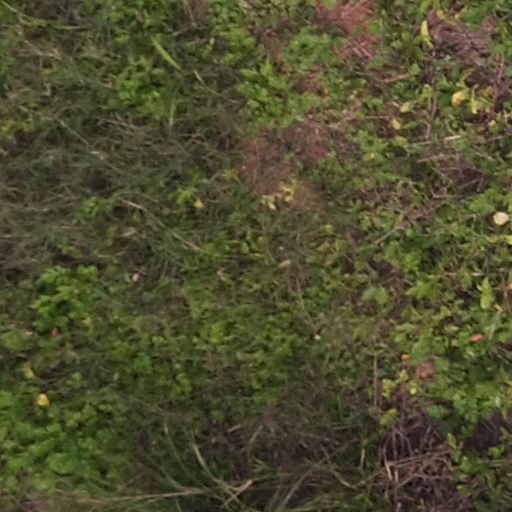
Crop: maize; corn